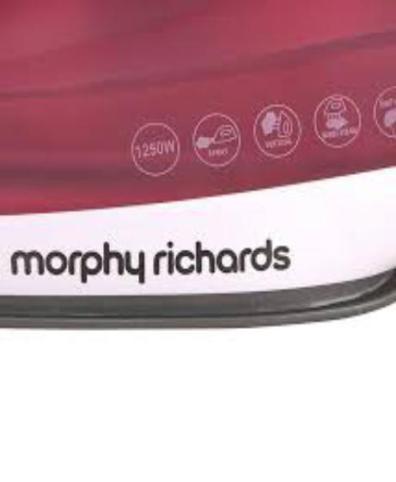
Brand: morphy richards
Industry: Necessities